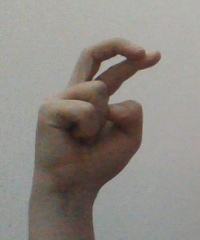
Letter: zay